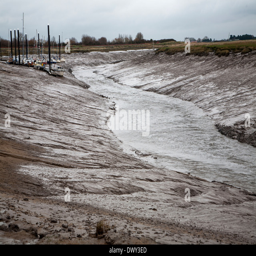
muddy channel at low tide near its mouth